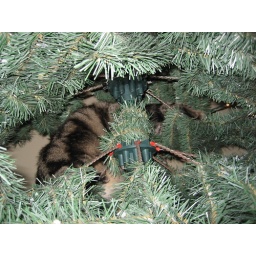
cat in the tree #2